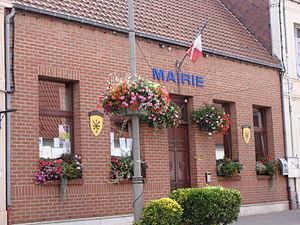
Mairie de Beuvry-la-Forêt département du Nord France